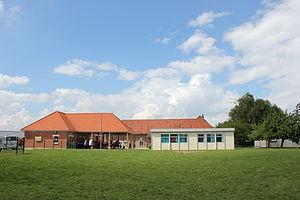
Ecole Notre de Dame de Fatima, la Chapelle d'Armentières
L'Institut du Christ Roi Souverain Prêtre, abrégé en I.C.R.S.P., est une société de vie apostolique, fondée en 1990 par les prêtres Gilles Wach et Philippe Mora avant de devenir société de vie apostolique de droit pontifical lorsque ses constitutions ont été définitivement approuvées par le Saint-Siège quand le cardinal Gerhard Ludwig Müller, préfet de la Congrégation pour la Doctrine de la Foi, signa le décret le 29 janvier 2016, solennité de saint François de Sales, un des patrons de l’Institut.